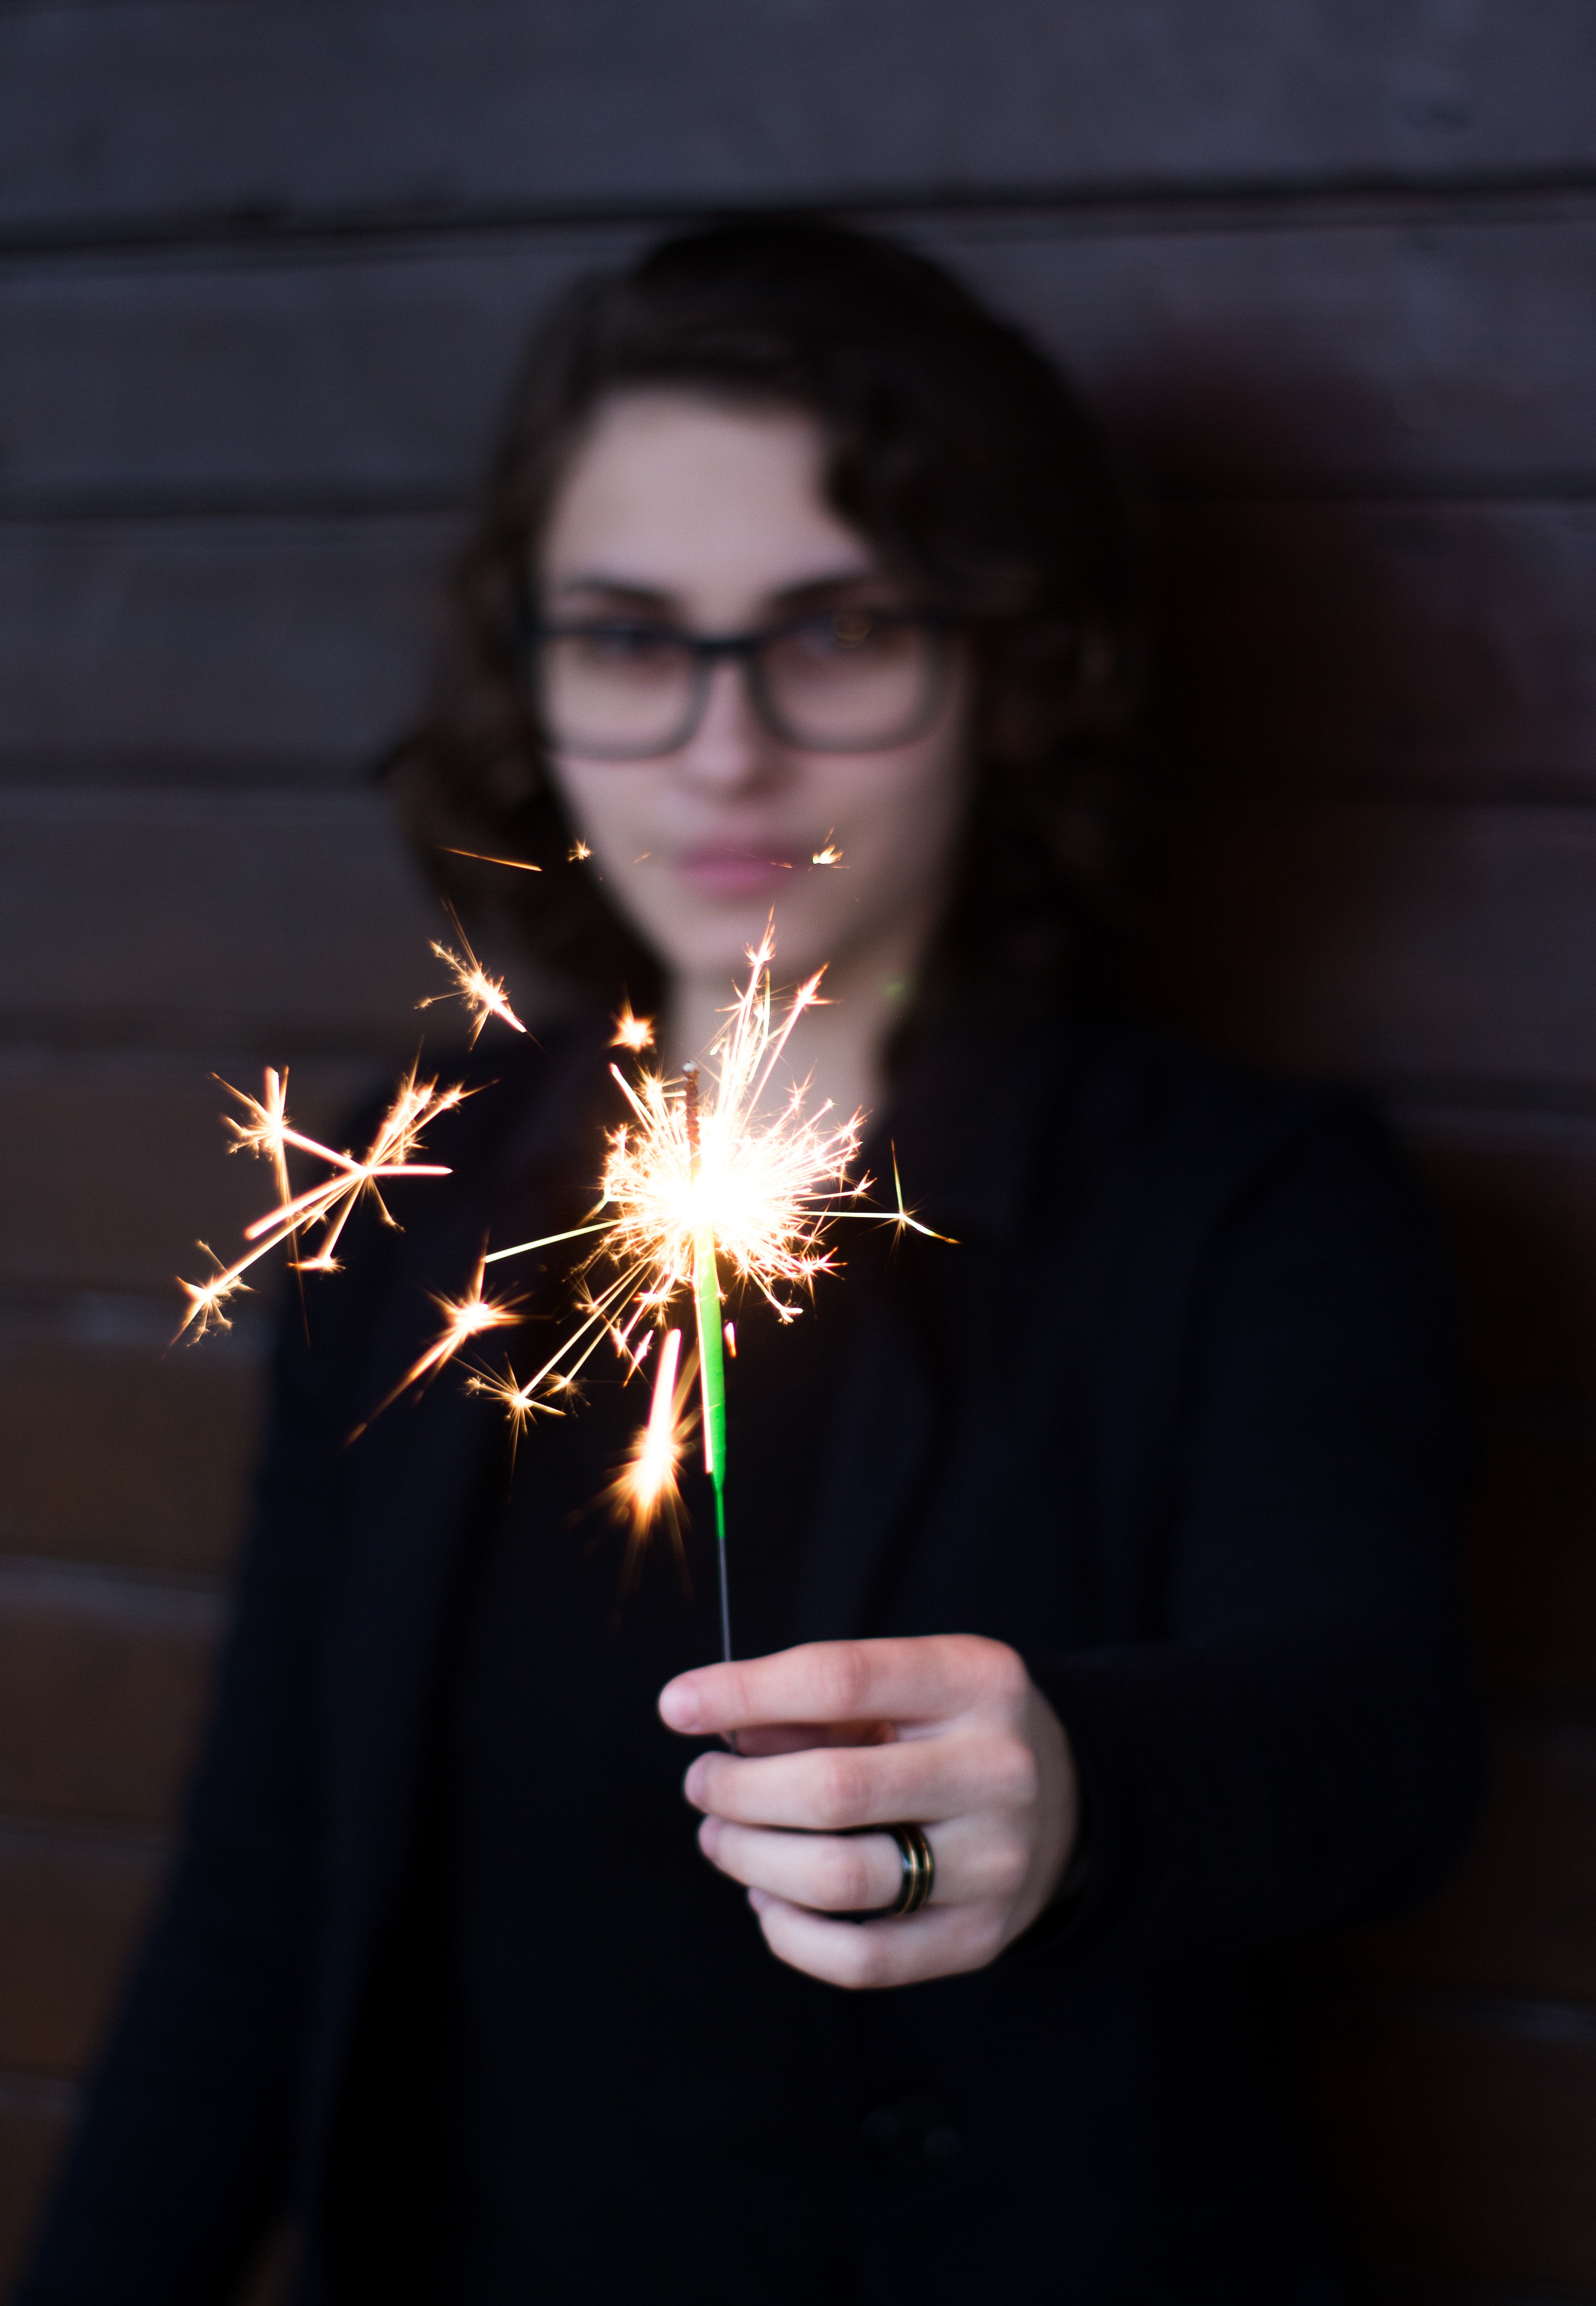
sparkler, party supply, hand